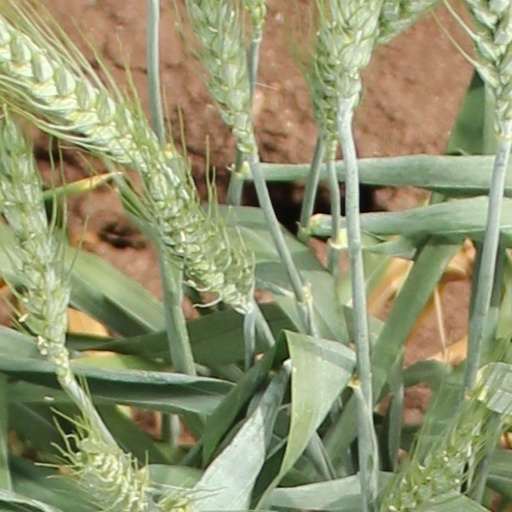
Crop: wheat